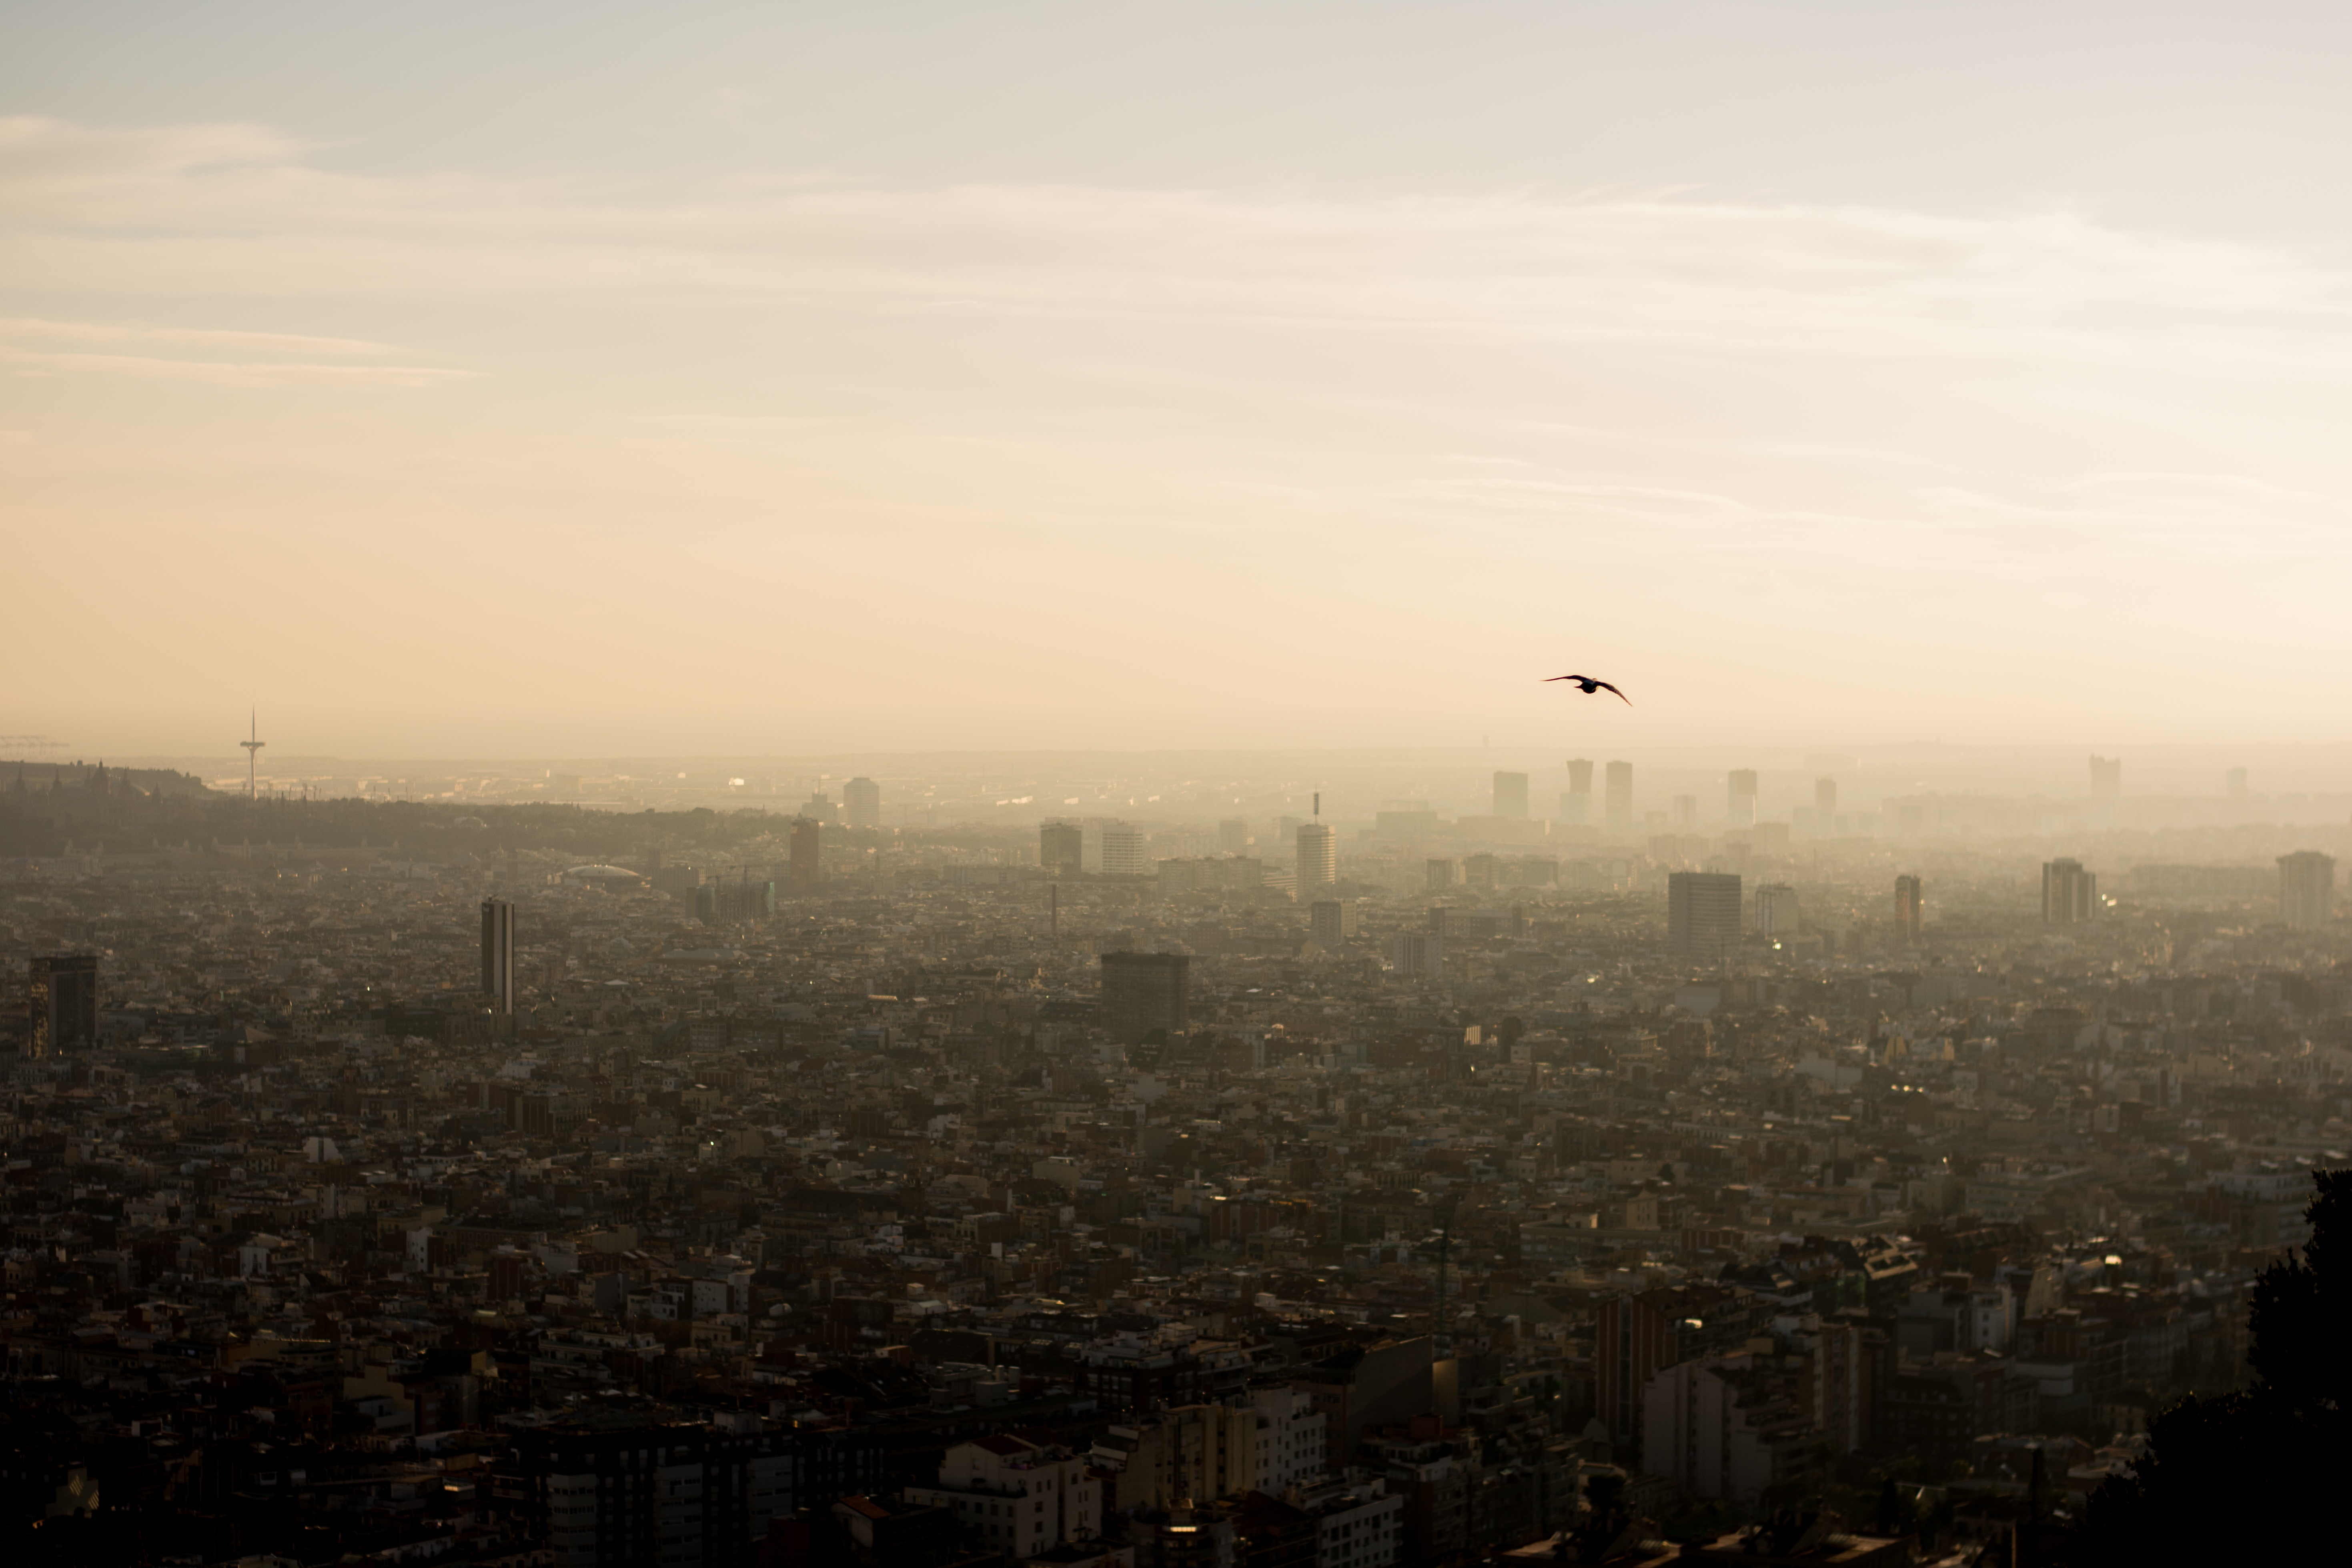
horizon, sky, sunrise, sunset, skyline, morning, dawn, city, atmosphere, skyscraper, cityscape, dusk, evening, haze, atmospheric phenomenon, human settlement, atmosphere of earth